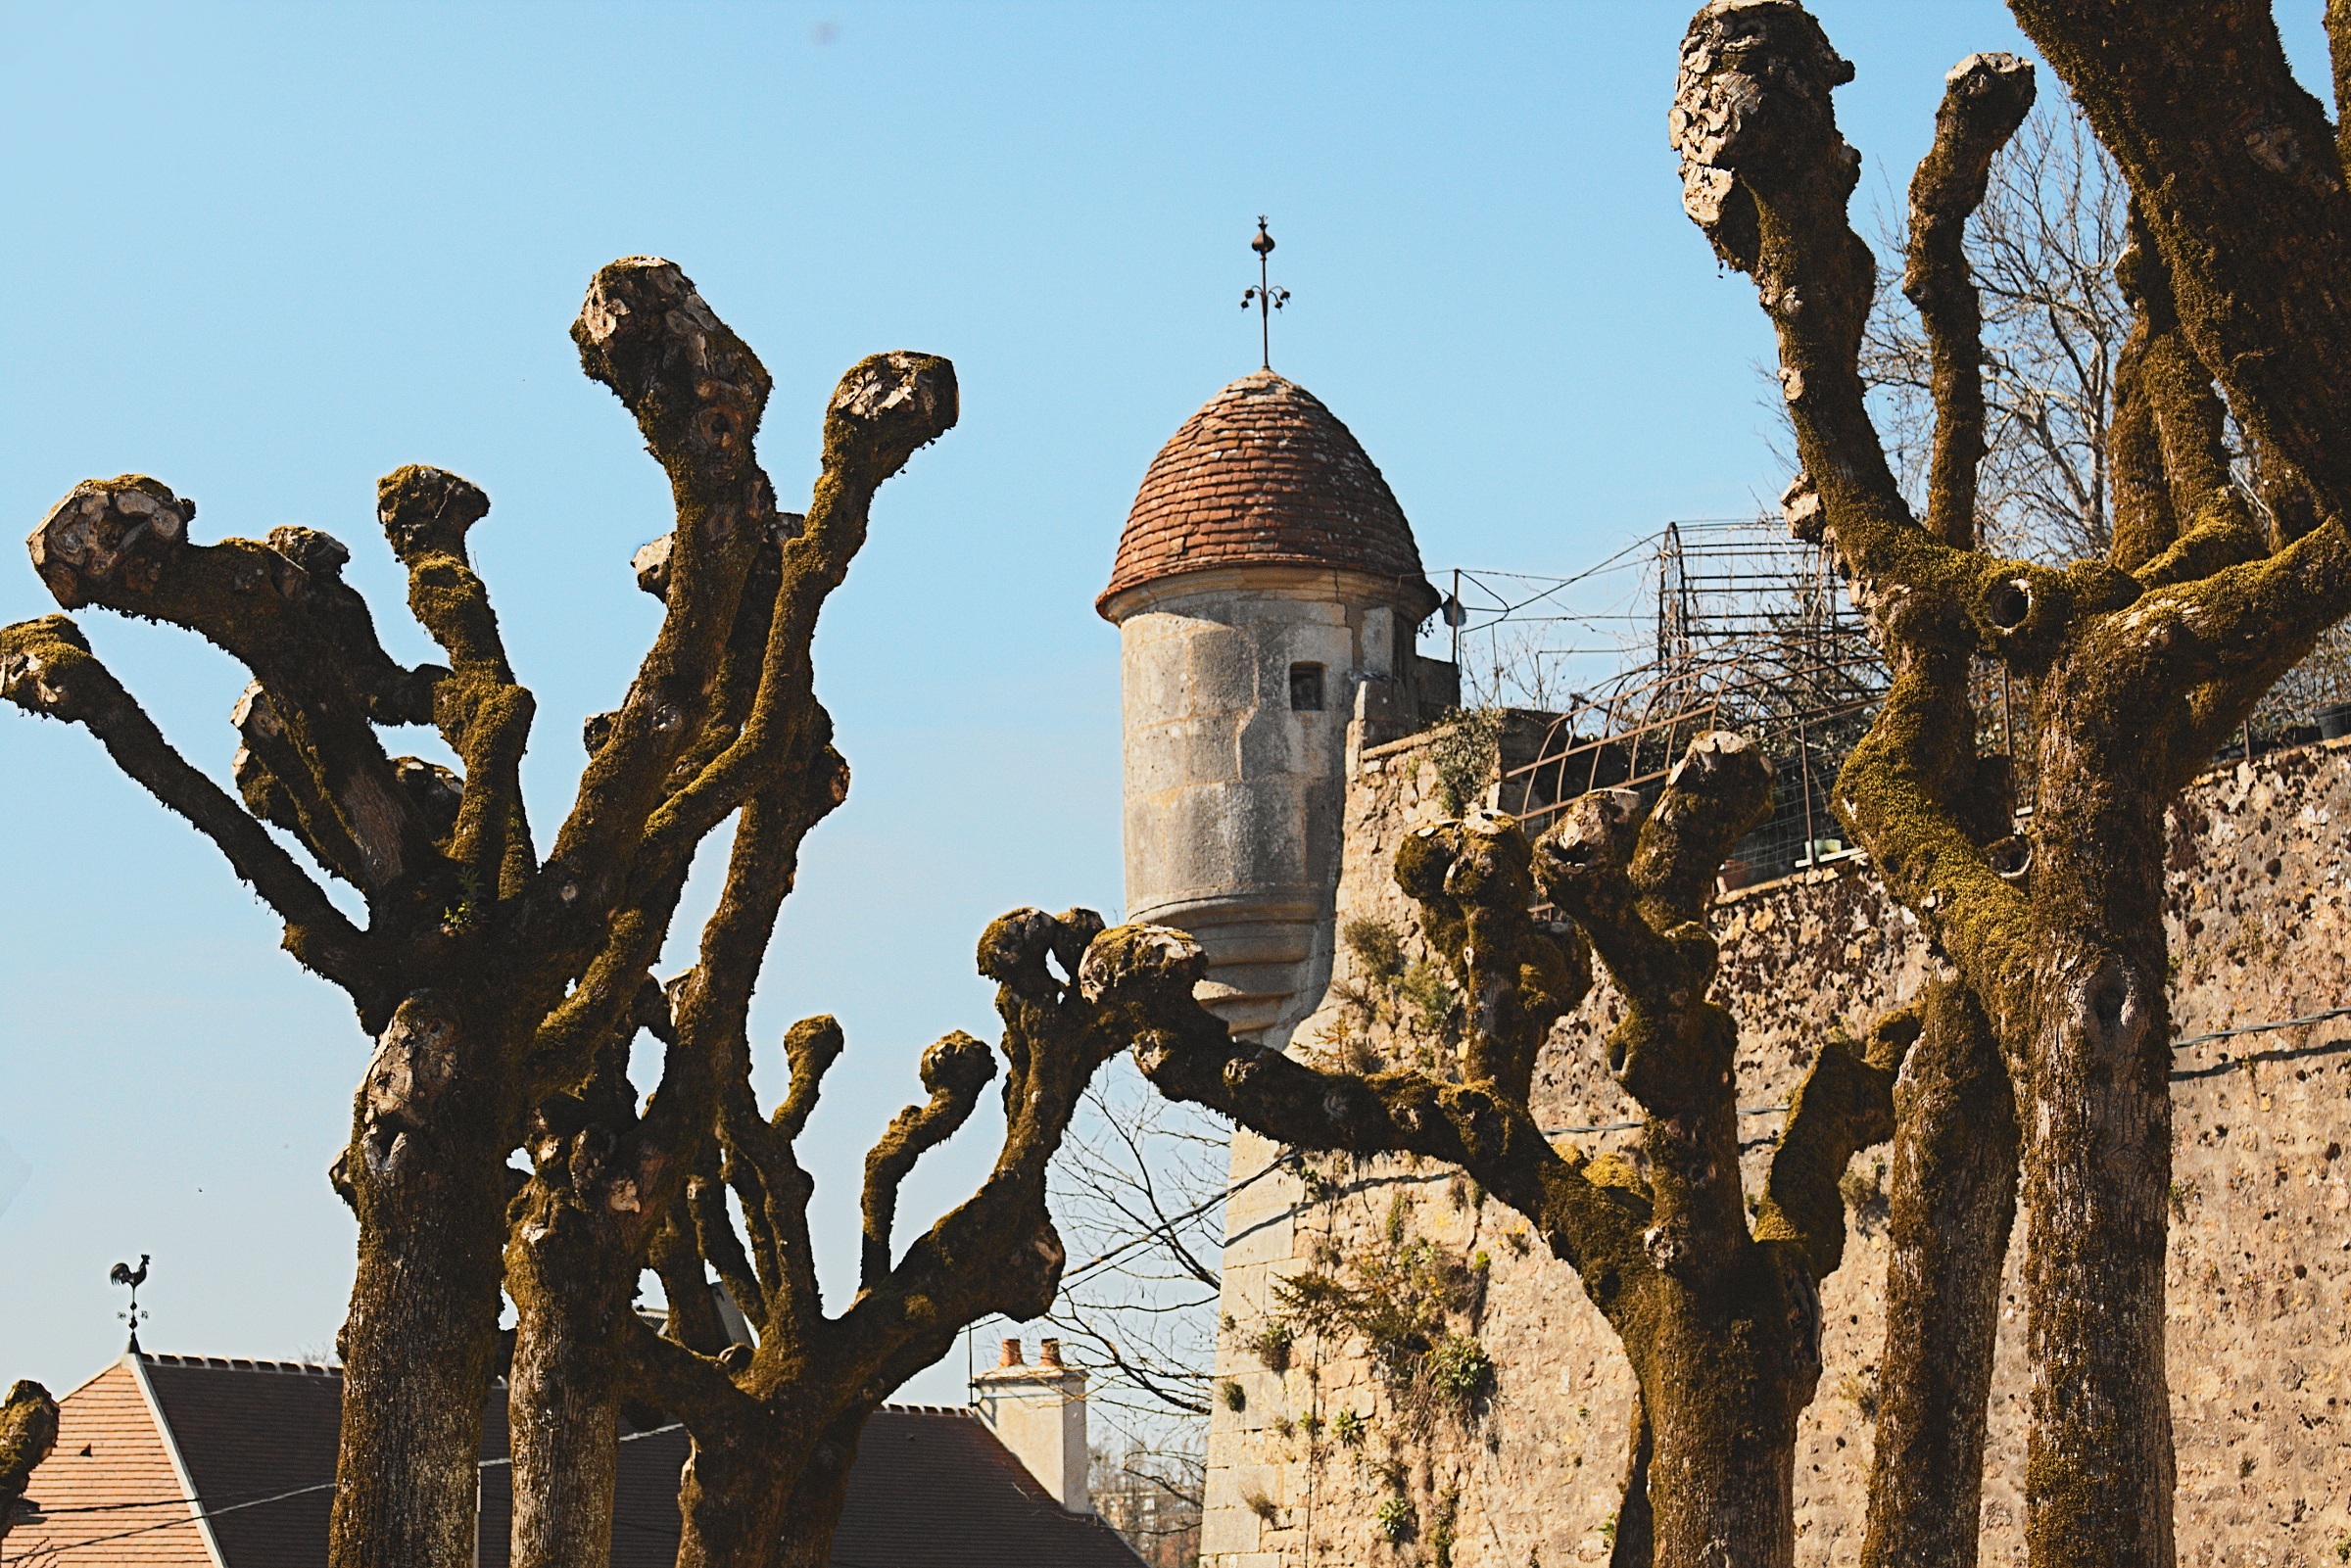
tree, sky, monument, statue, spring, landmark, blue, tourism, place of worship, trees, sculpture, art, temple, turret, ramparts, burgundy, ancient history, yonne, avallon, without sheet